Glamour photography

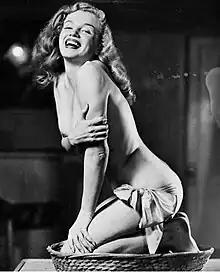
Marilyn Monroe photographed by Earl Moran

Glamour photography is a genre of photography in which the subjects are portrayed in attractive poses ranging from fully clothed to nude, and often erotic. Photographers use a combination of cosmetics, lighting and airbrushing techniques to produce an appealing image of the subject. The focus lies in the beauty of the subject's body or portrait; as such, beauty standards are often a key determinant of glamour model trends. A popular subset of this type of photography is "pin-up", for women, and "beefcake", for men.